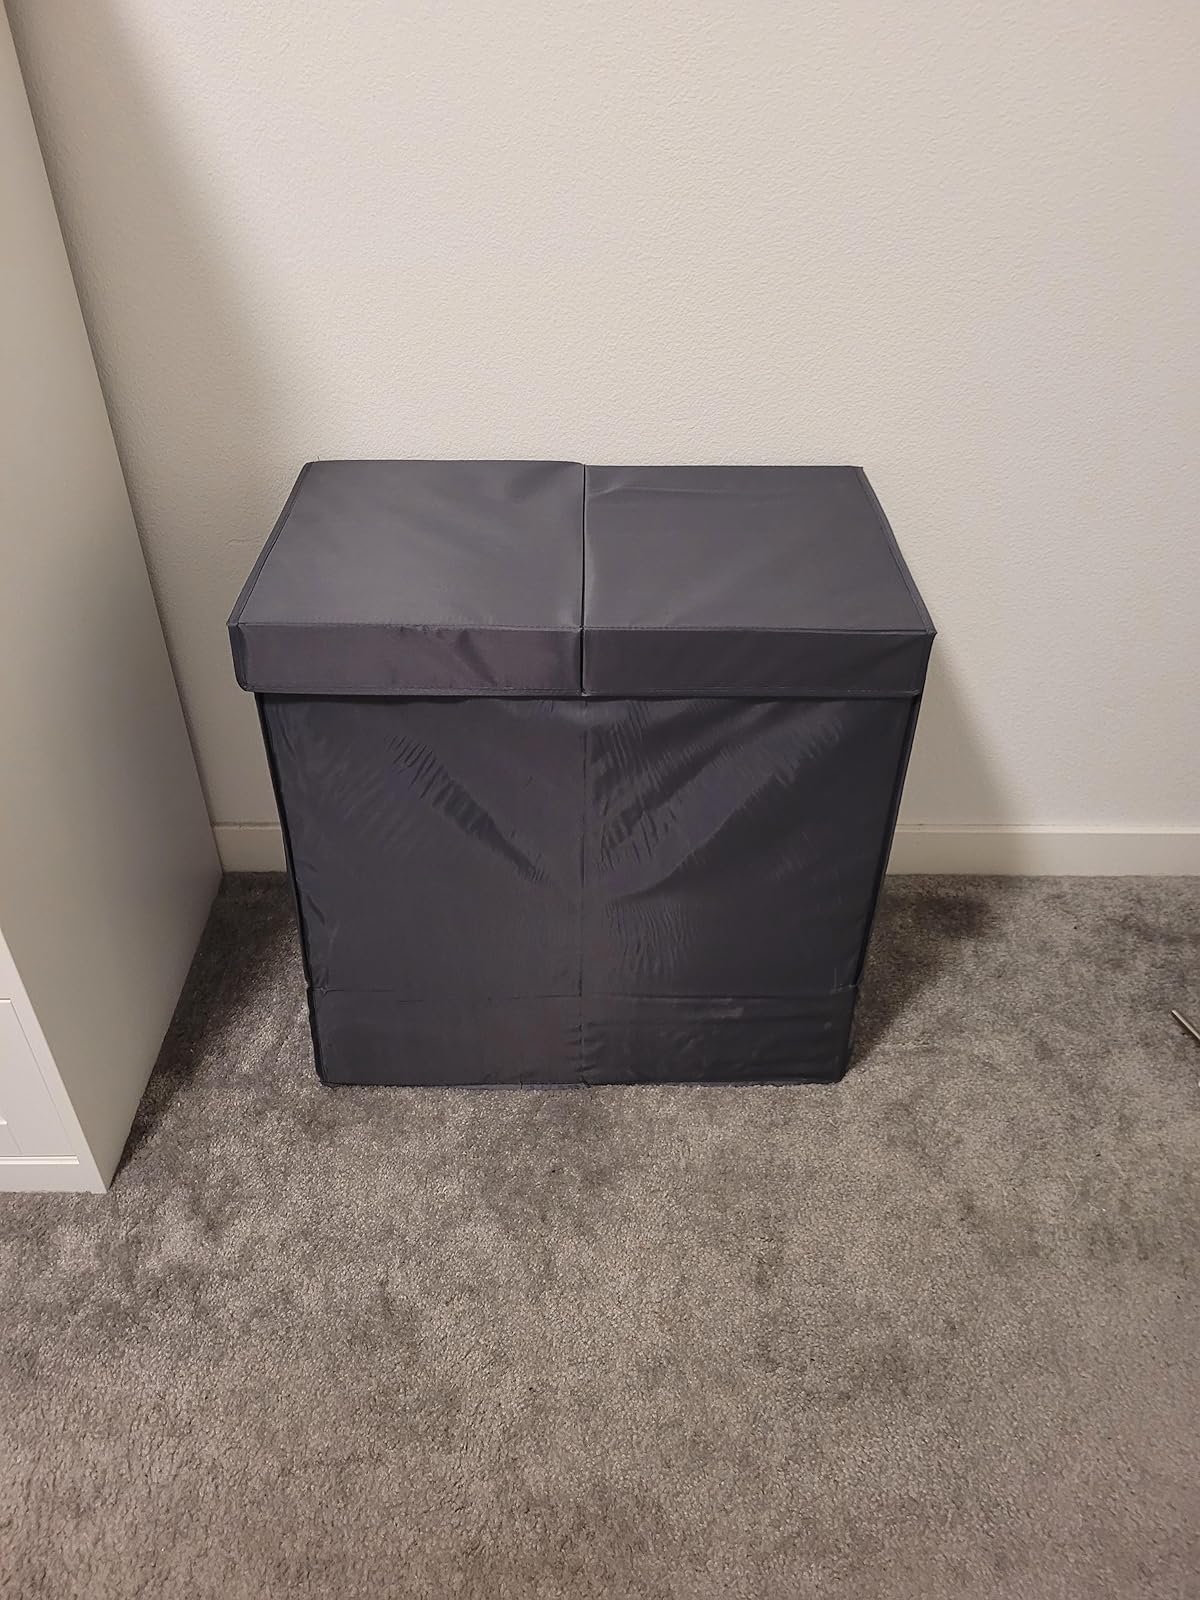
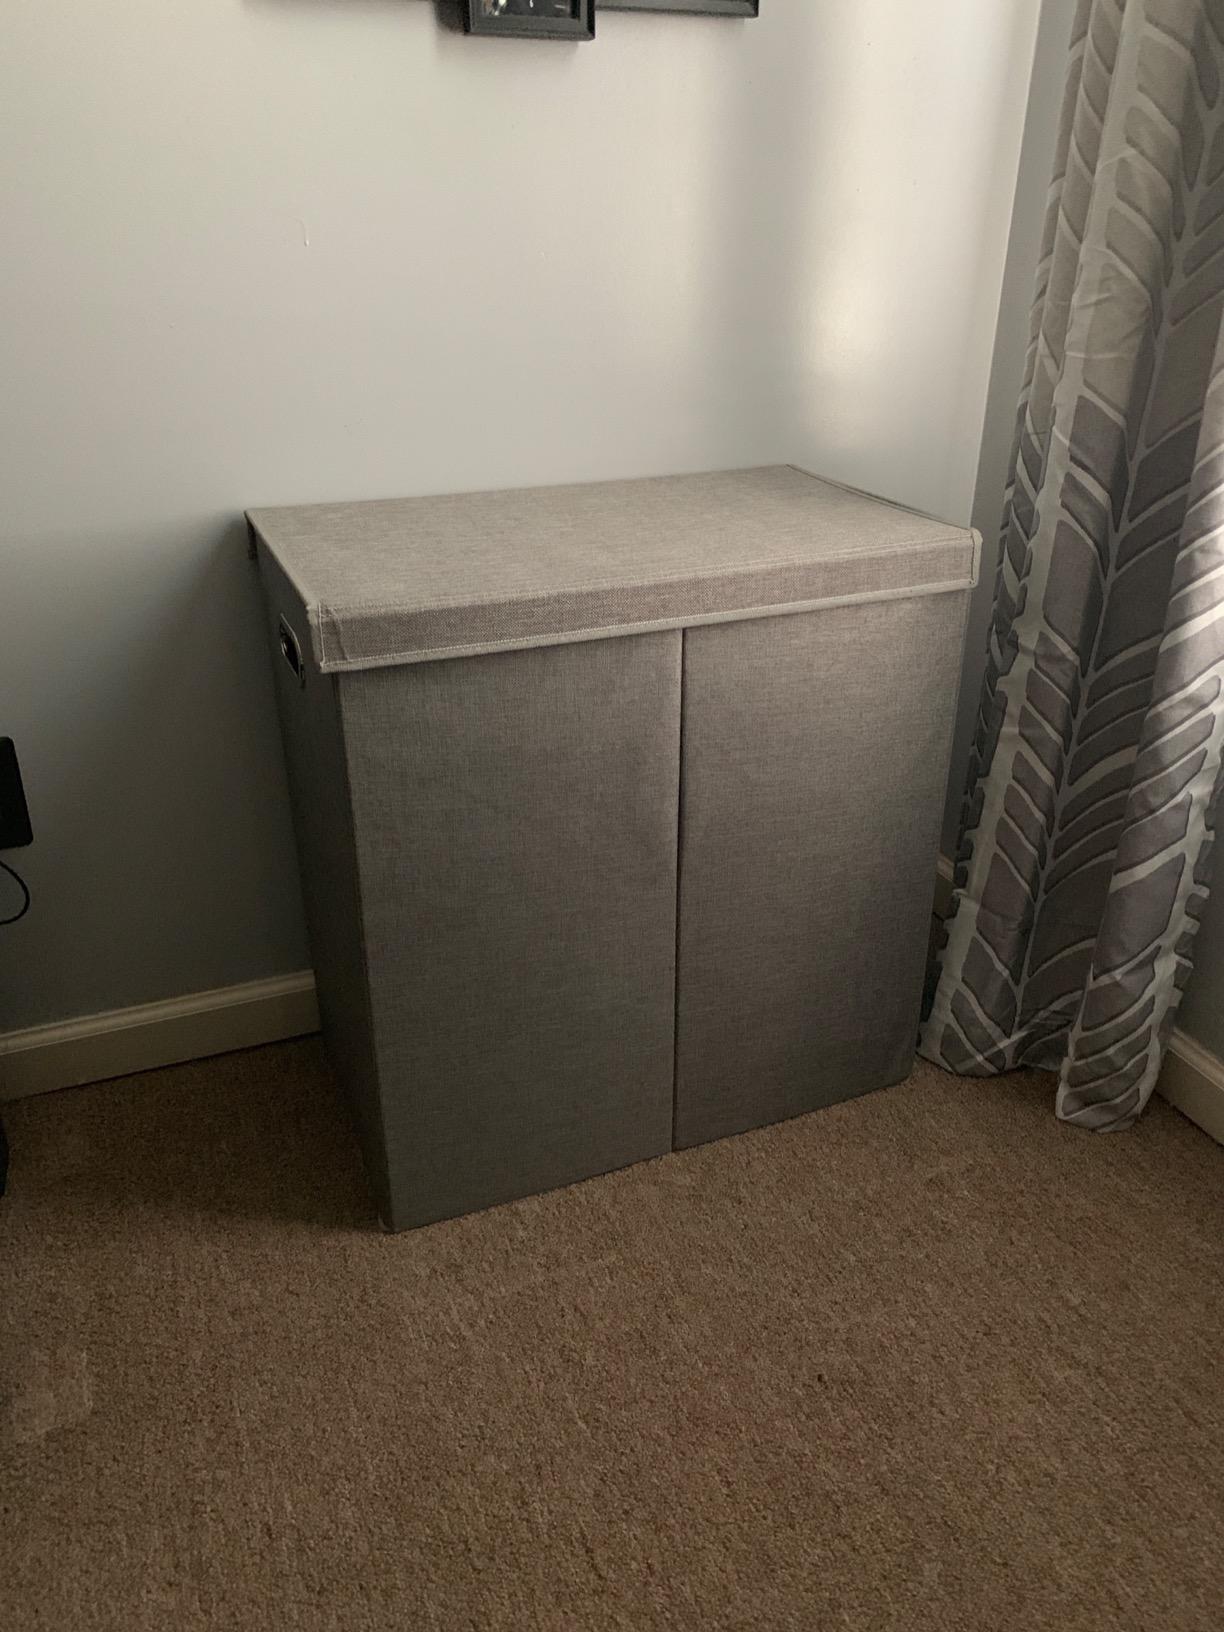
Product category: items_hamper
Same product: yes